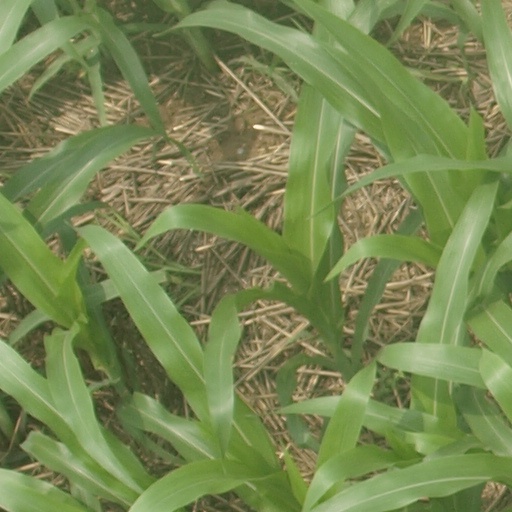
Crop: maize; corn